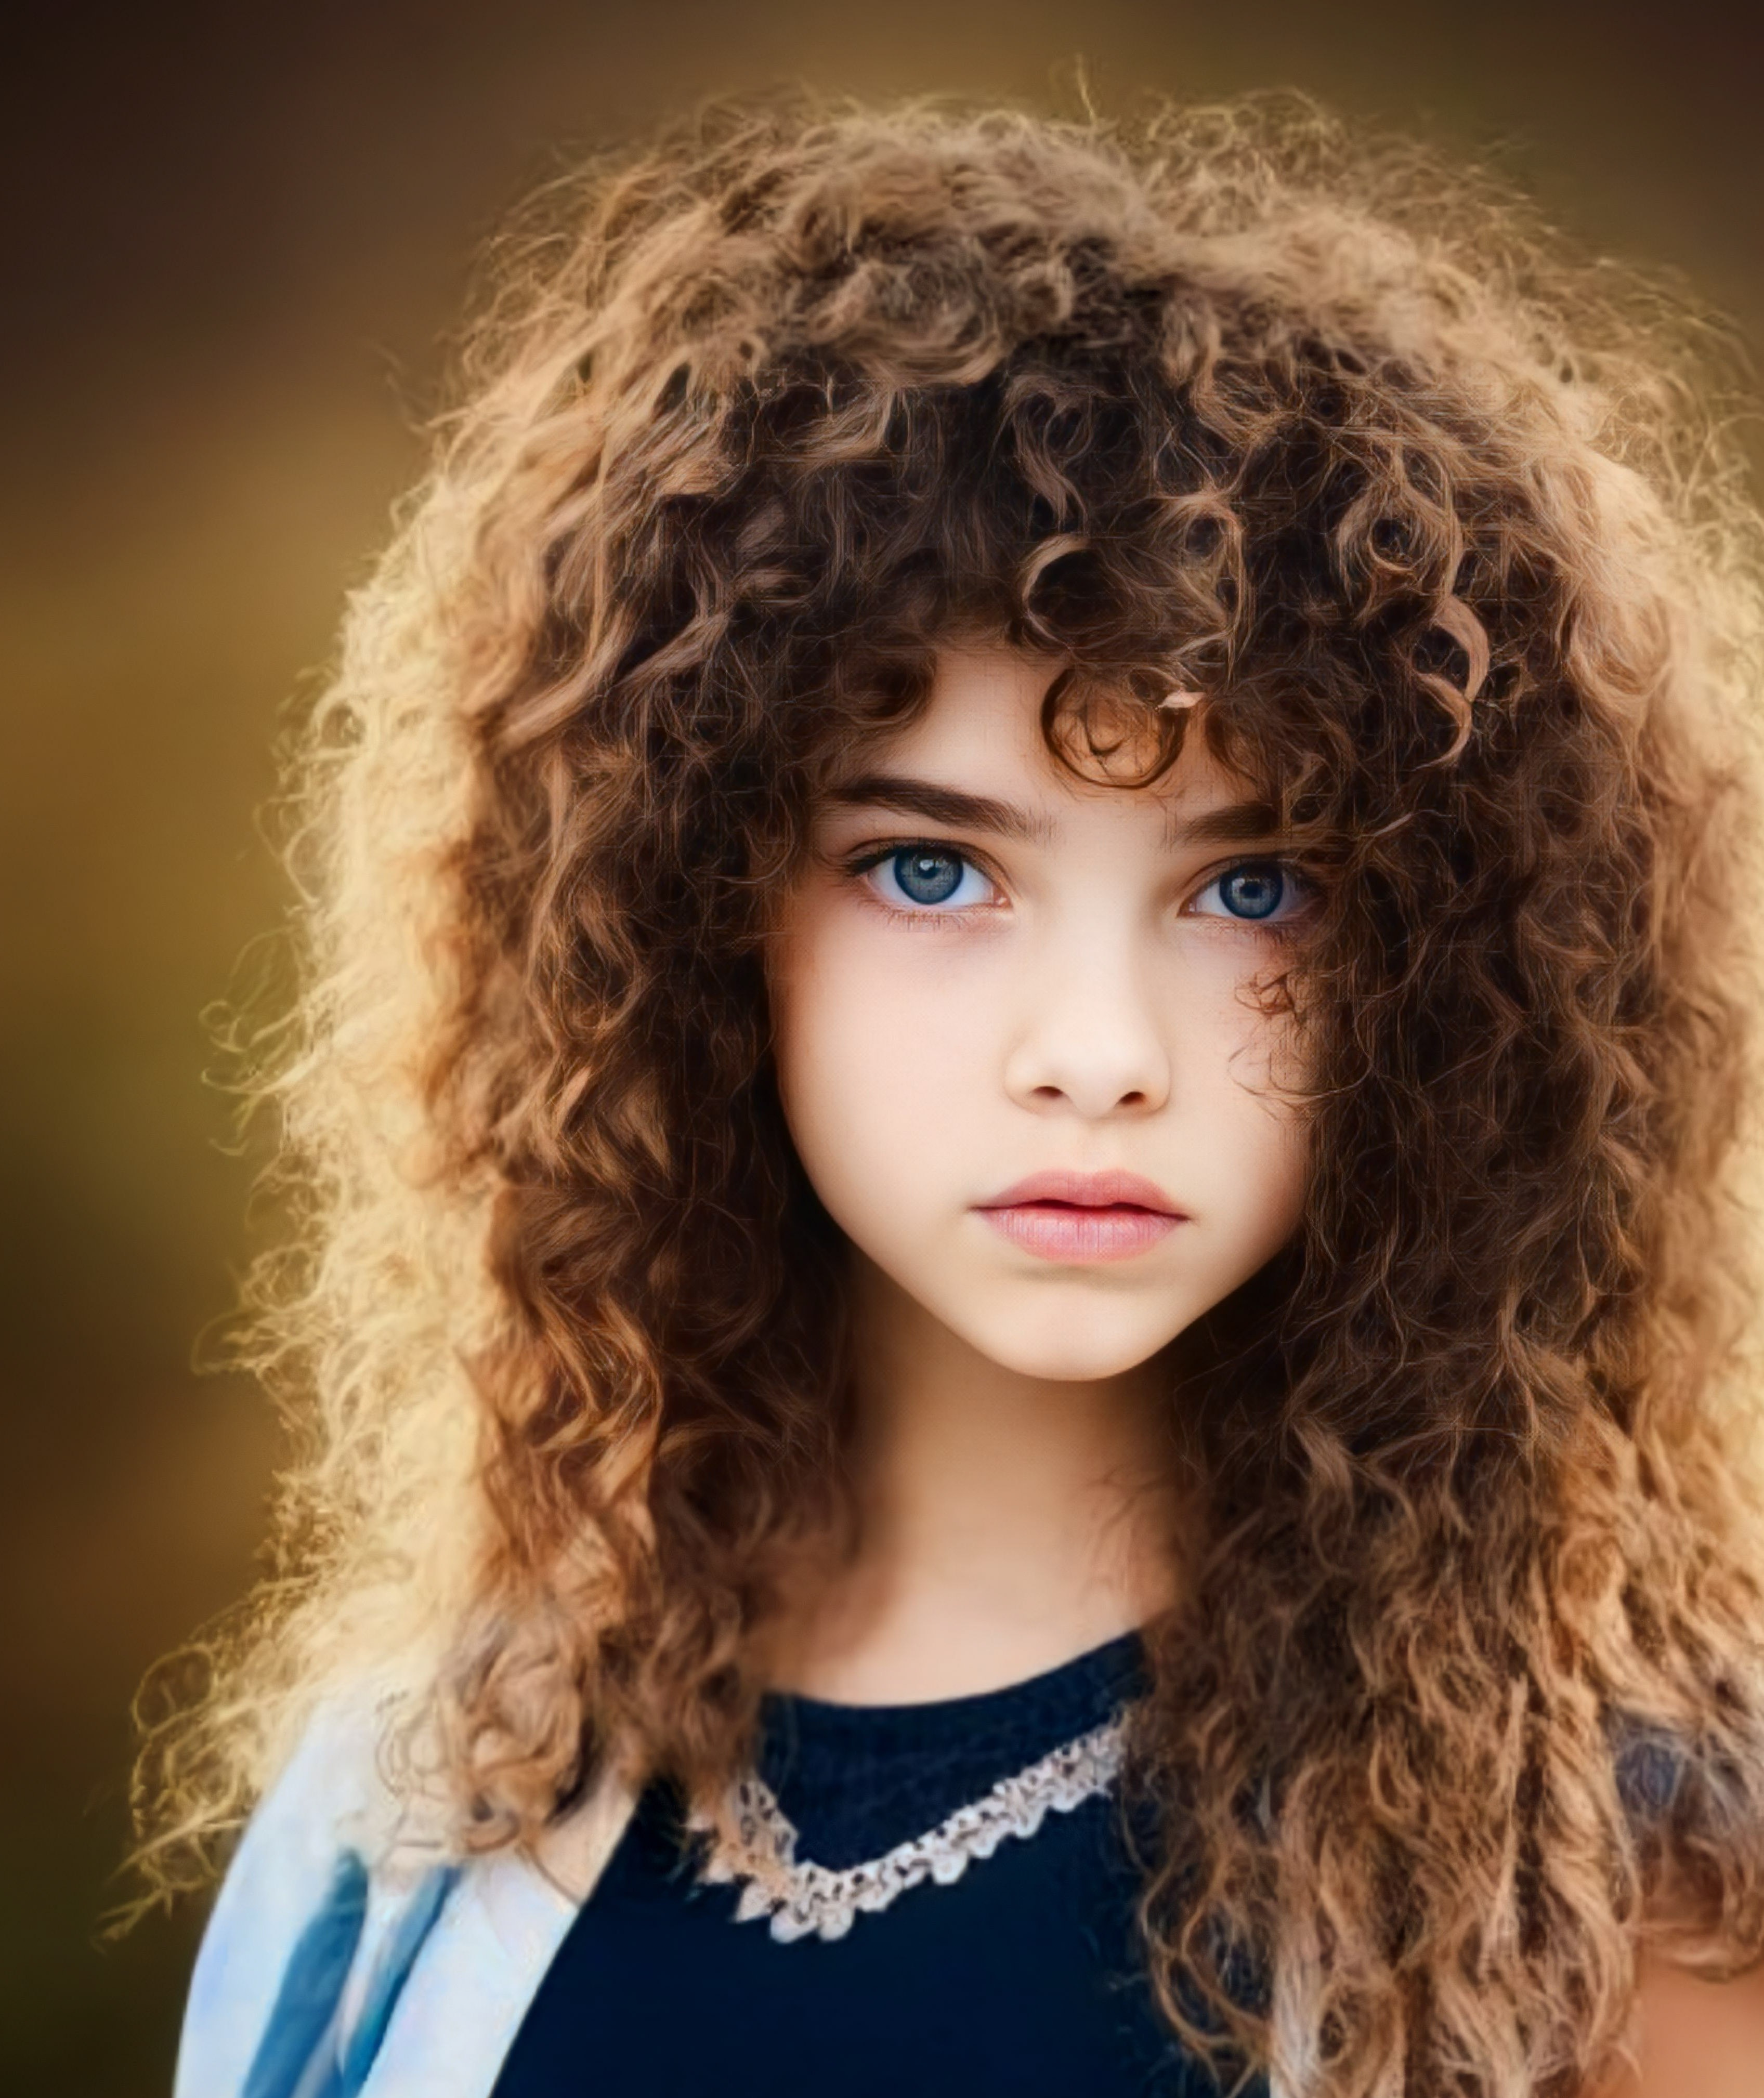
woman, sexy, nose, cheek, skin, lip, chin, eyebrow, eye, ringlet, blue, eyelash, flash photography, jaw, neck, iris, happy, black hair, jheri curl, long hair, wig, beauty, Step cutting, electric blue, layered hair, blond, brown hair, fashion design, fashion accessory, surfer hair, jewellery, toddler, child, hair coloring, red hair, portrait photography, portrait, hair accessory, fun, fur, photo shoot